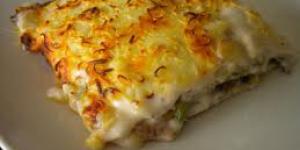
lasana de verduras y hongos